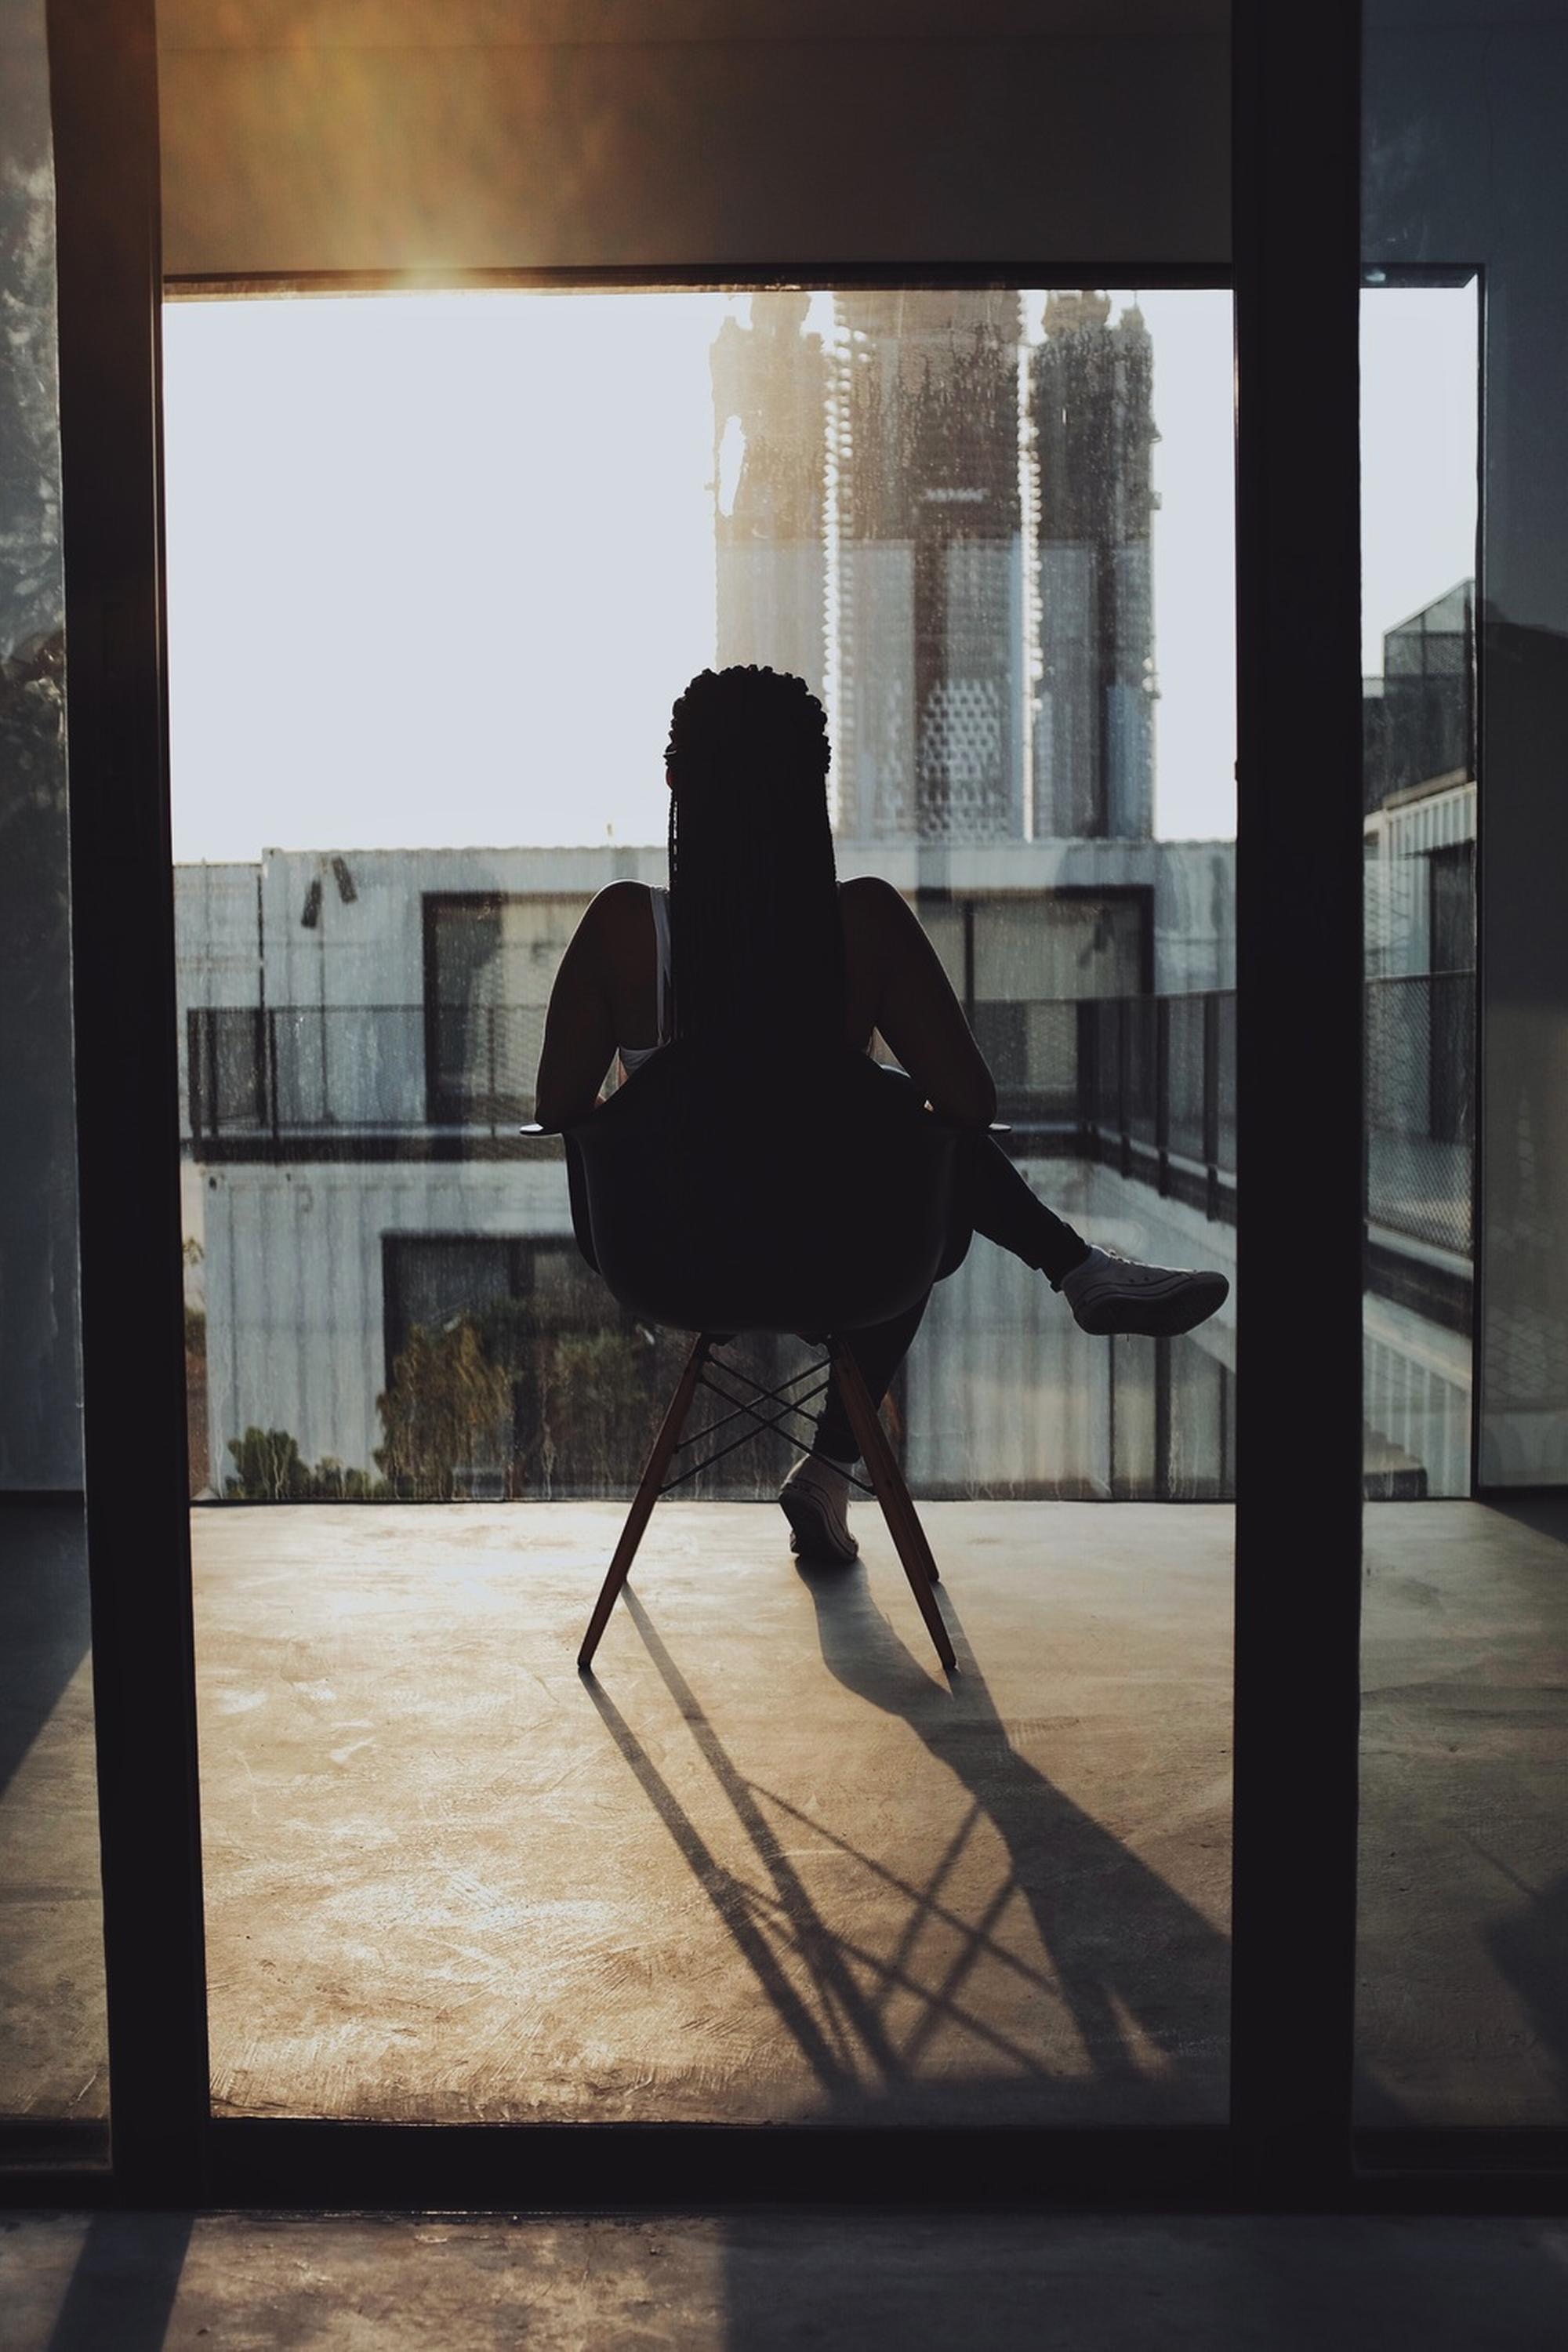
silhouette, light, house, sunlight, chair, window, glass, shadow, darkness, furniture, interior design, angle, flooring